Anglo-Saxon brooches

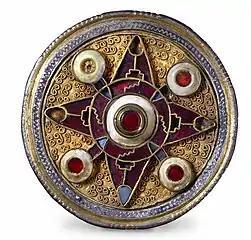
Plated disc brooch

Jewelled (also known as Kentish) disc brooches are complex, opulent brooches. At the beginning of the sixth century, jewellery craftsmen in Kent began to develop their own brooch styles based on a combination of existing Anglo-Saxon styles and techniques in addition to traditional European jewellery designs. These uncommon brooches, all inlaid with garnet, can be grouped into three main types: jewelled keystone, jewelled plated, and jewelled composite. They all date from the mid-sixth to the seventh century.